Li River

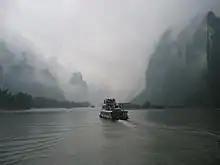
Fog on the Li River

Fengcong karst dominates the course of the Li River and is defined as a group of limestone hills with a common limestone base, with deep depressions (or "dolines") between the peaks, and sometimes described as peak cluster depression karst. Hundreds of caves are present in this terrain, with 23 having passages longer than -1 km alongside the Li River gorge. The longest is the Guanyan Cave System which extends from Caoping to Nanxu.